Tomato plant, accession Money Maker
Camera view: bottom (45 deg); turntable rotation: 330 degrees
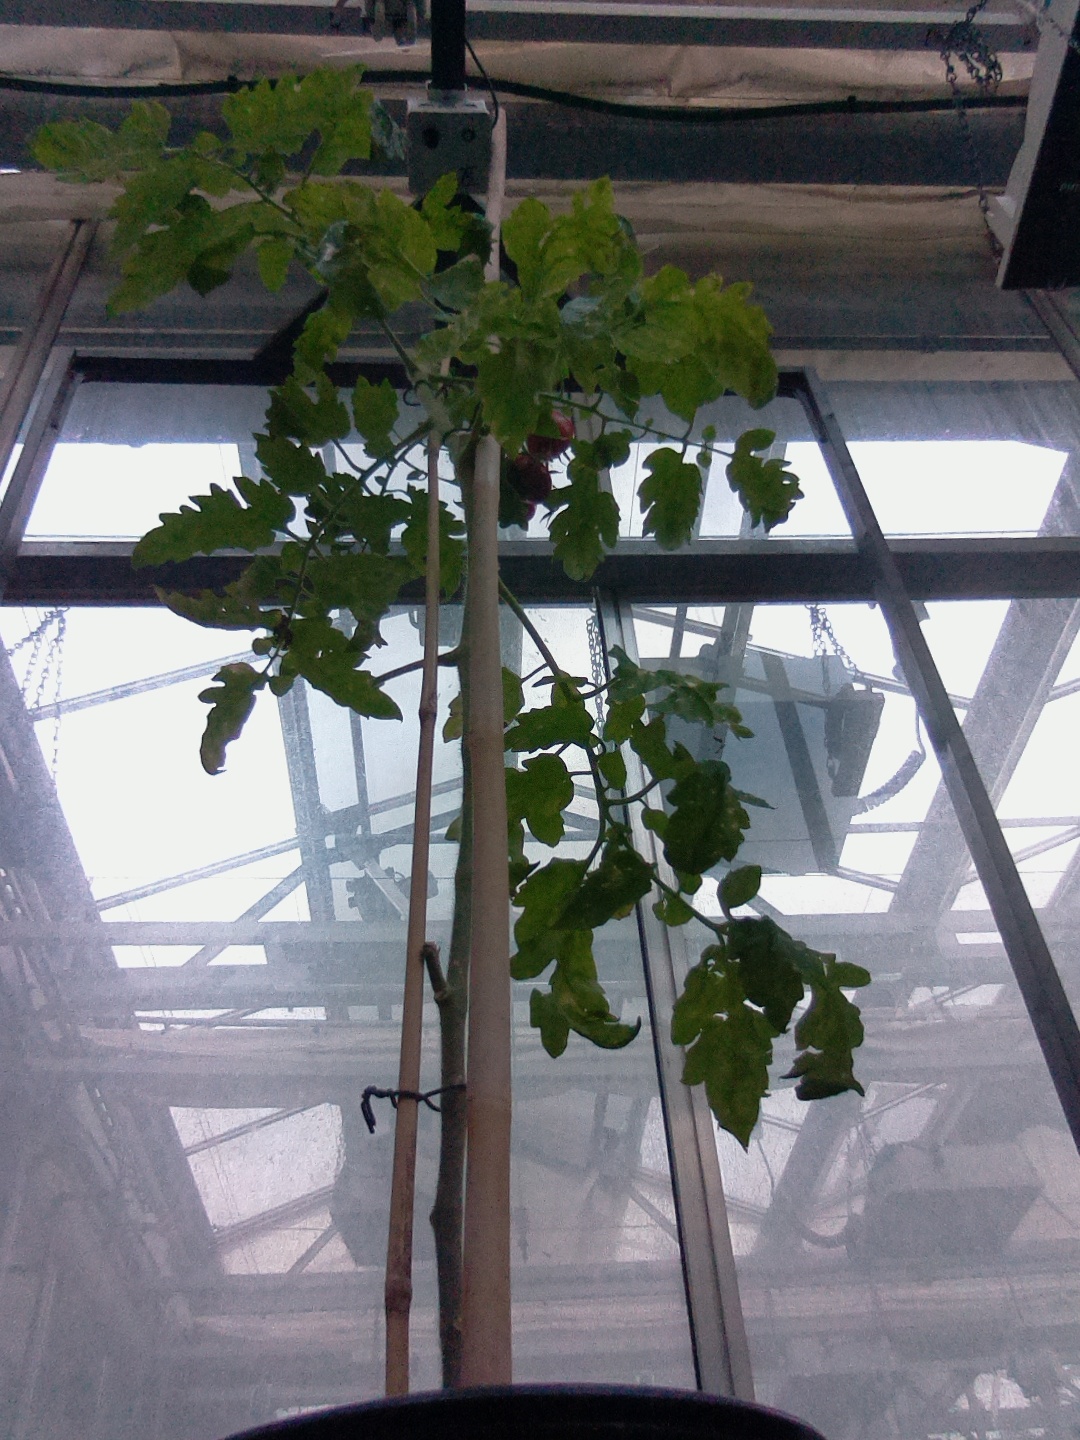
BBCH growth stage 89: 90%-100% of fruits show typical fully ripe color